Punch down tool

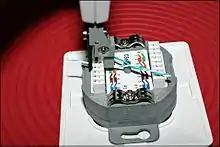
A punch down tool in use, terminating a twisted pair cable into a Cat5e receptacle

Most punch down tools are of the impact type, consisting of a handle, an internal spring mechanism, and a removable slotted blade. To use the punch down tool, a wire is pre-positioned into a slotted post on a punch block, and then the punch down tool is pressed down on top of the wire, over the post. Once the required pressure is reached, an internal spring is triggered, and the blade pushes the wire into the slot, simultaneously cutting the insulation and securing the wire. The tool blade does not cut through the wire insulation to make contact, but rather the sharp edges of the slot in the contact post itself slice through the insulation.